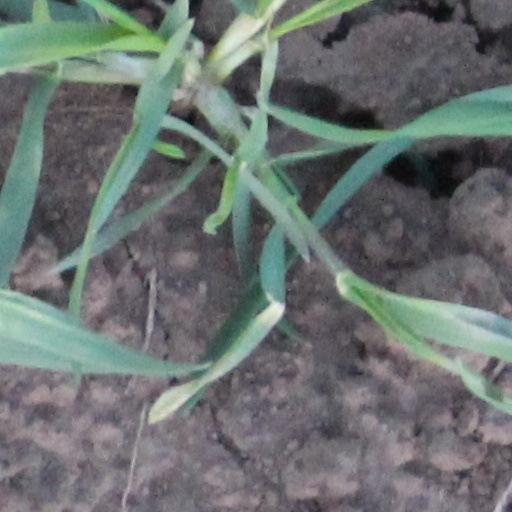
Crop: wheat